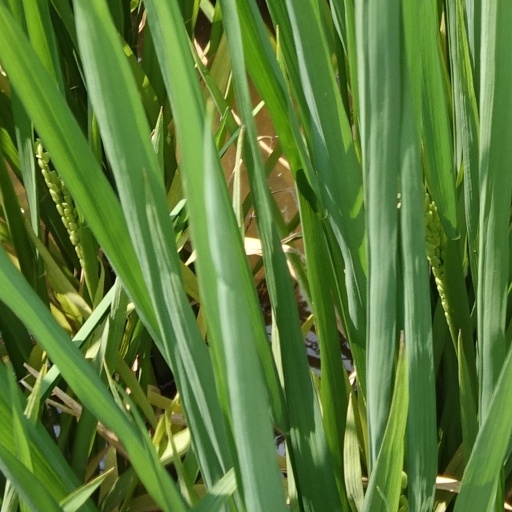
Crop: rice